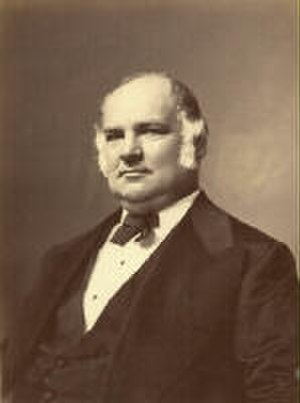
John W. Garrett
John Work Garrett var en amerikansk bankmand, filantrop og præsident for Baltimore and Ohio Railroad.